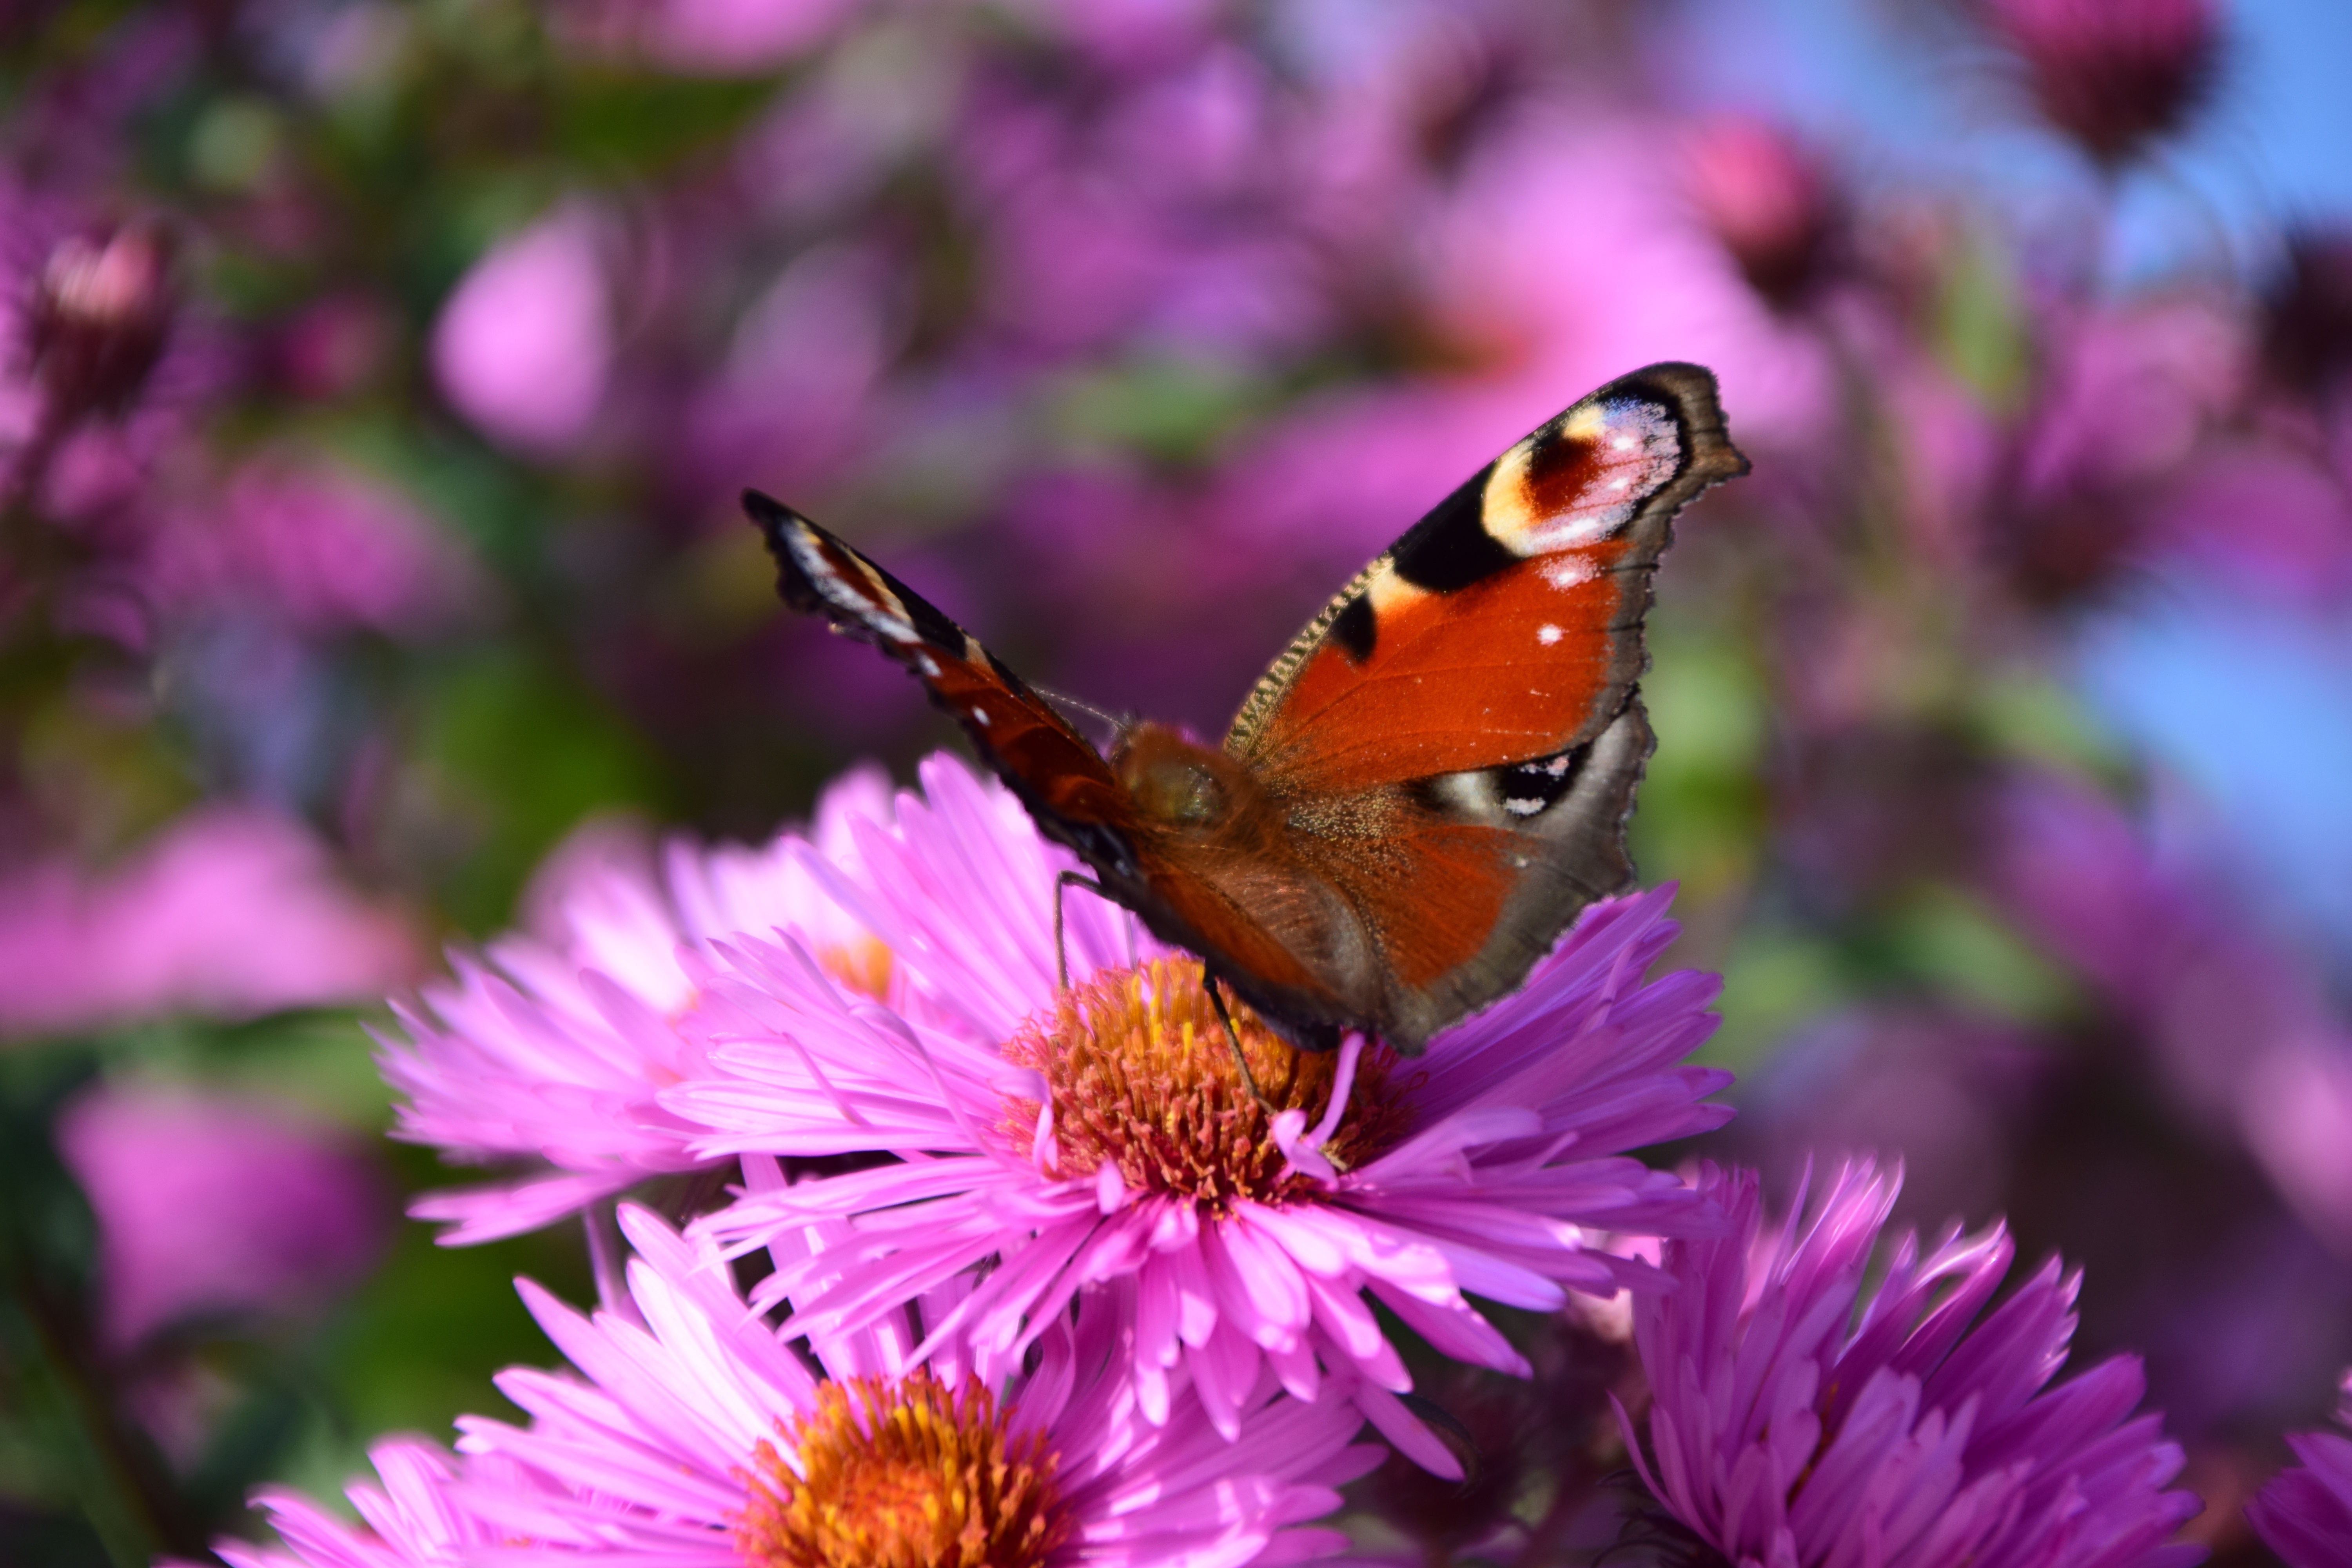
nature, plant, photography, flower, petal, summer, insect, butterfly, close, flora, fauna, invertebrate, peacock, close up, aster, beautiful, nectar, macro photography, peacock butterfly, pollinator, moths and butterflies